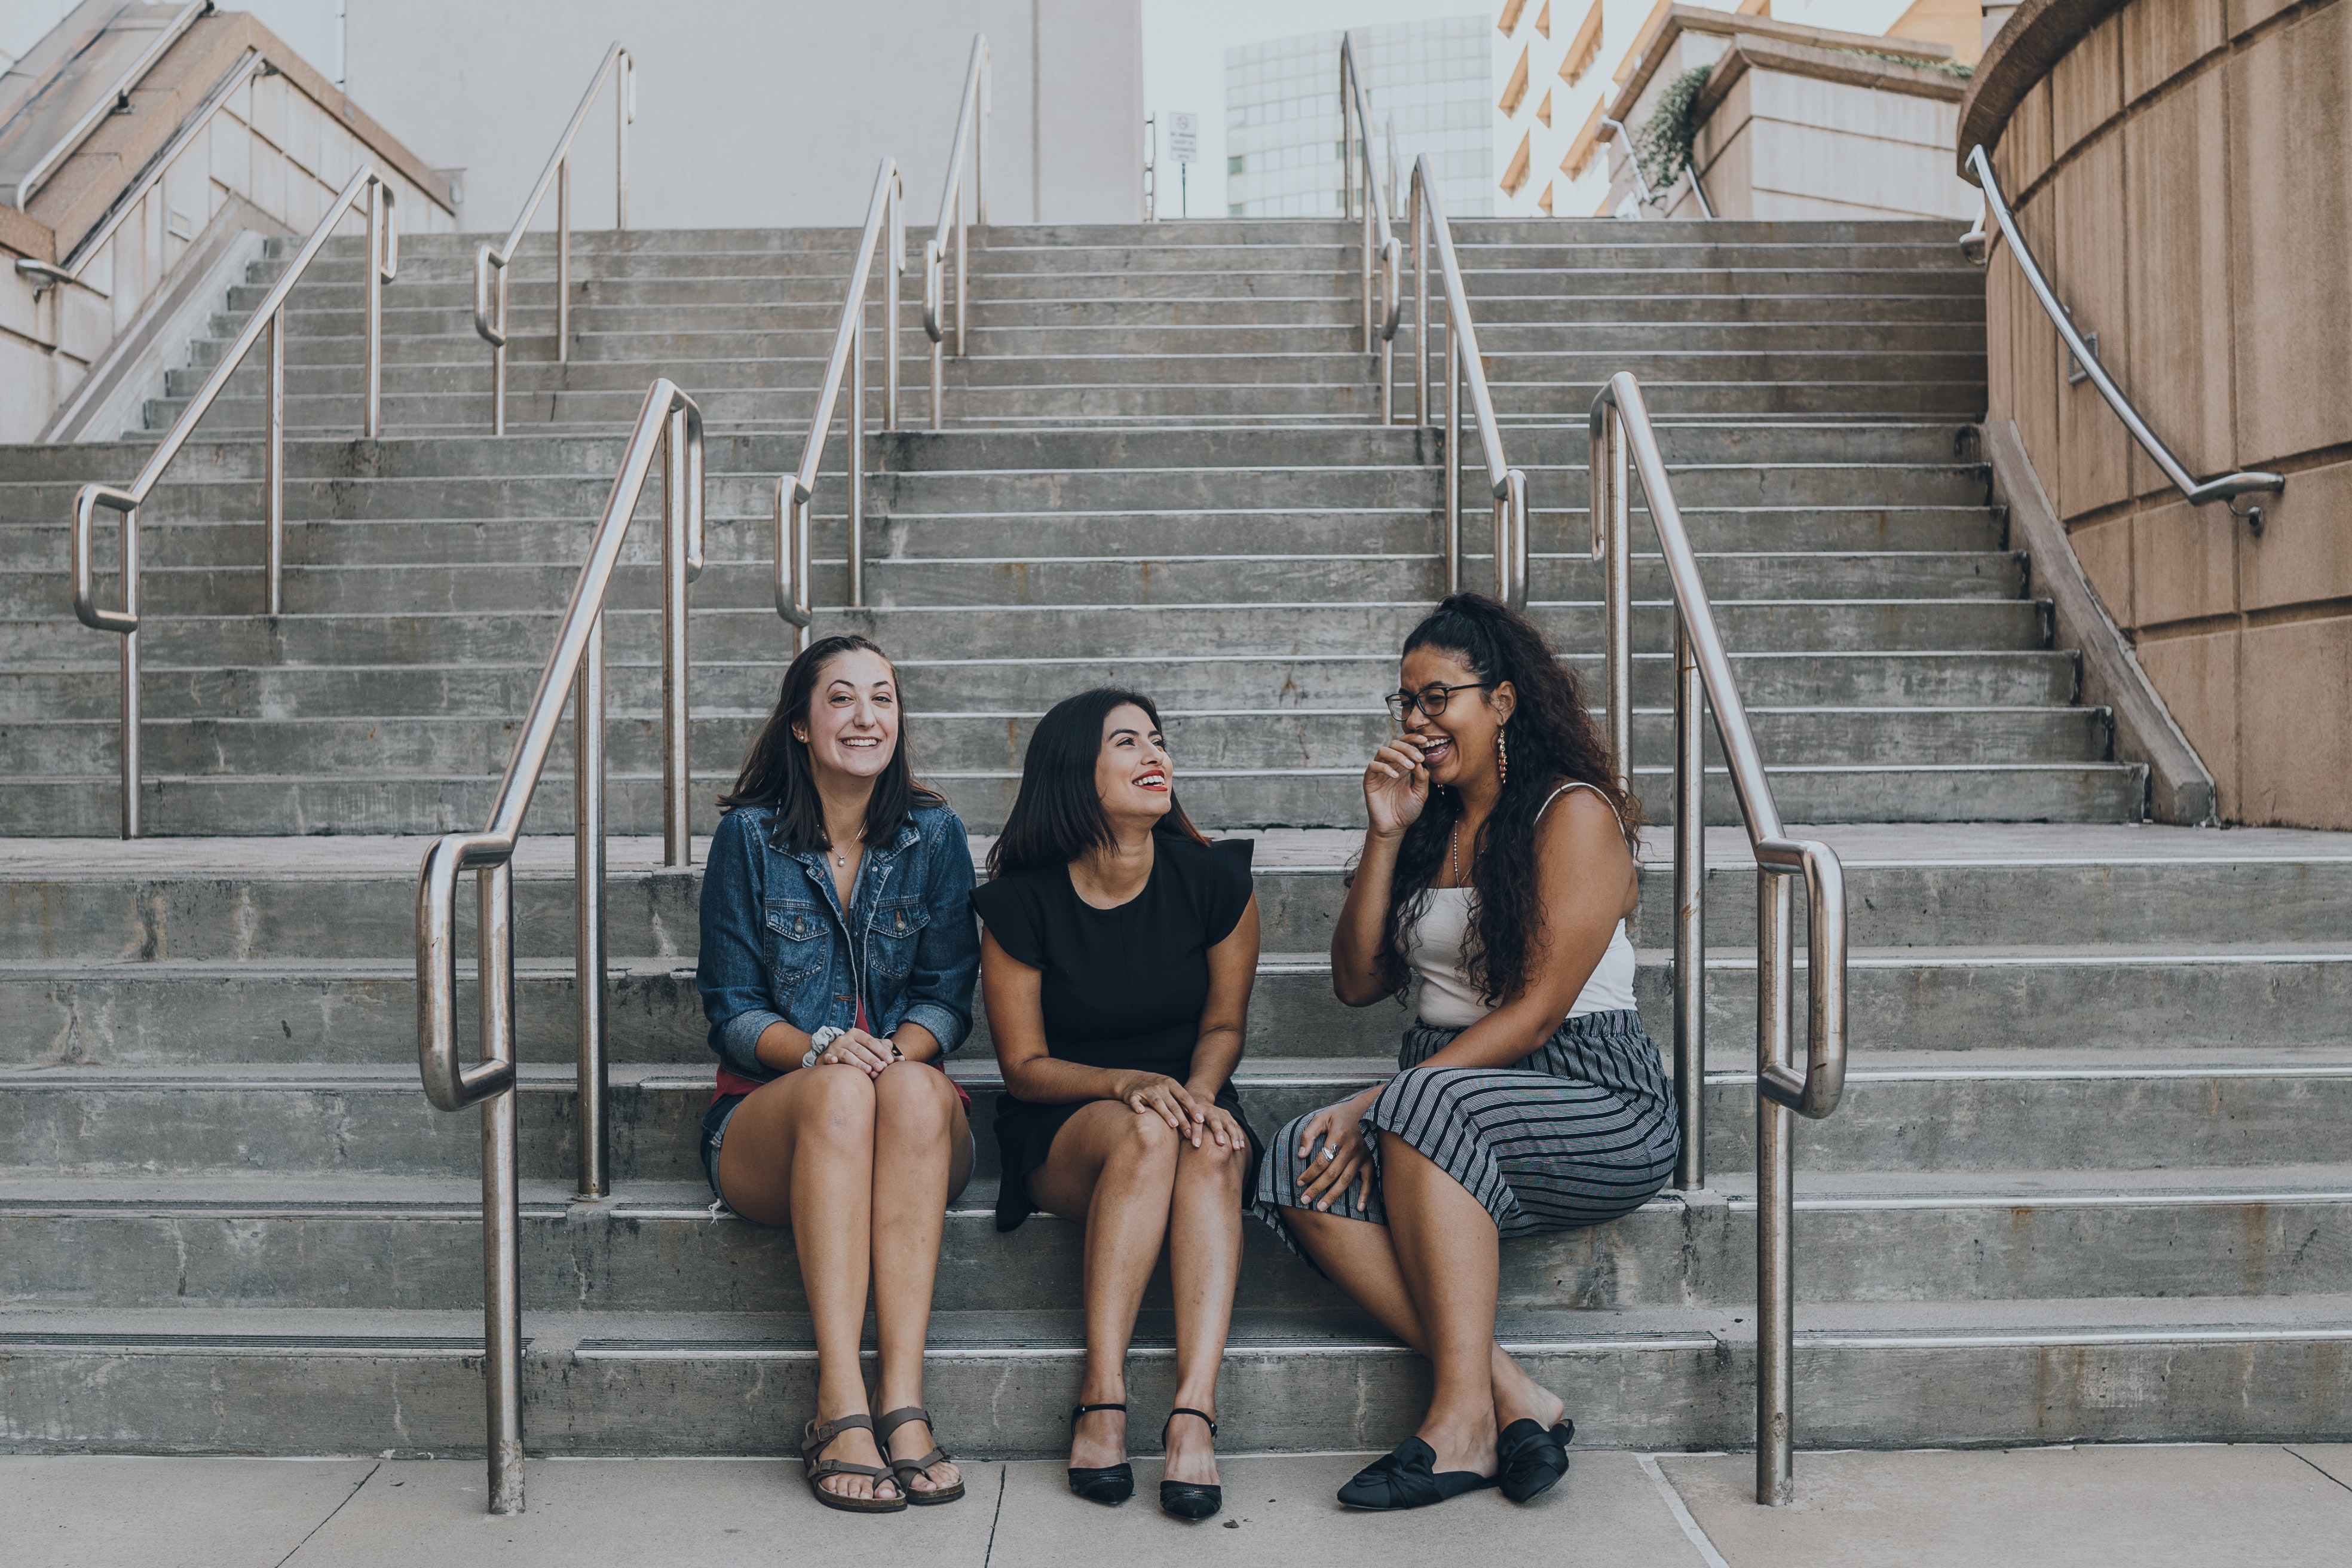
people, social group, fun, friendship, vacation, sitting, photography, summer, architecture, leisure, tourism, stairs, house, family, glasses